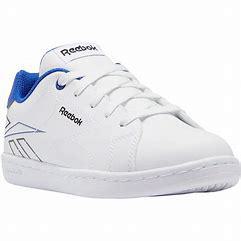
Brand: Reebok
Model: Royal Complete CLN 2